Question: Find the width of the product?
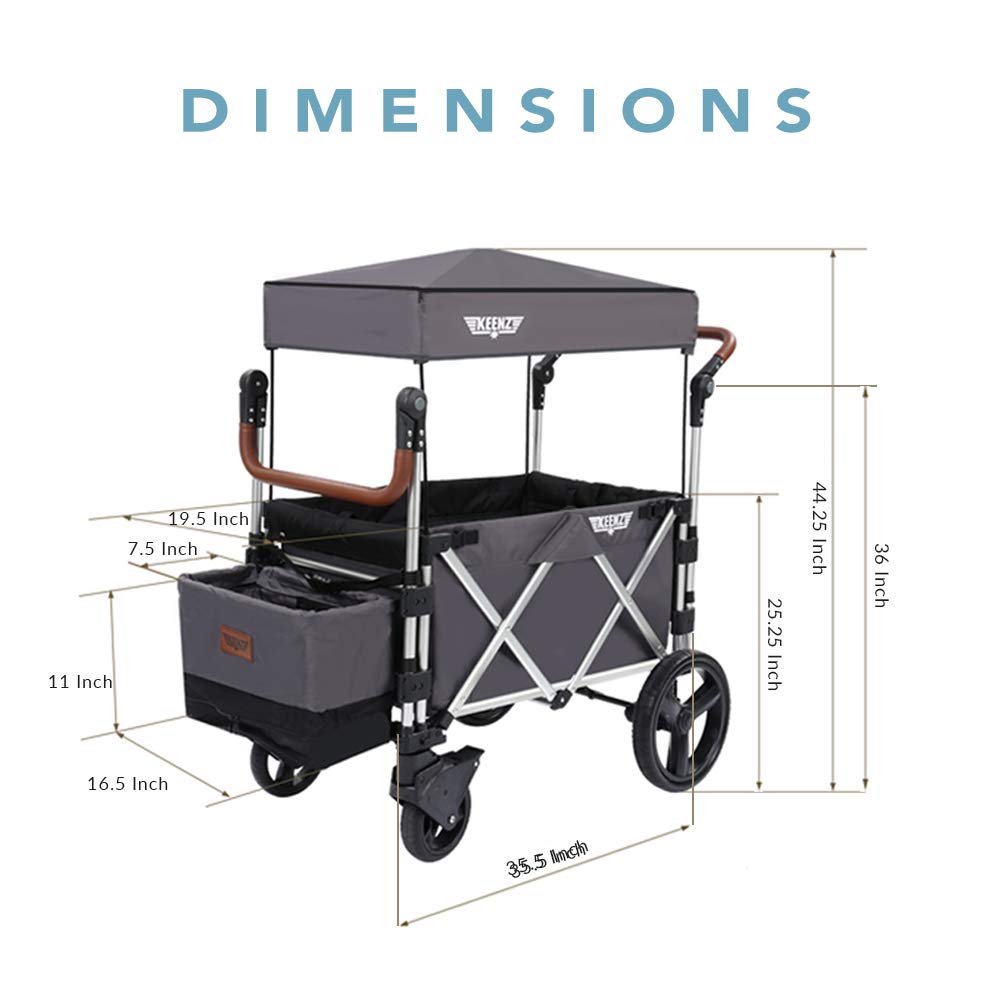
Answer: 16.5 inch